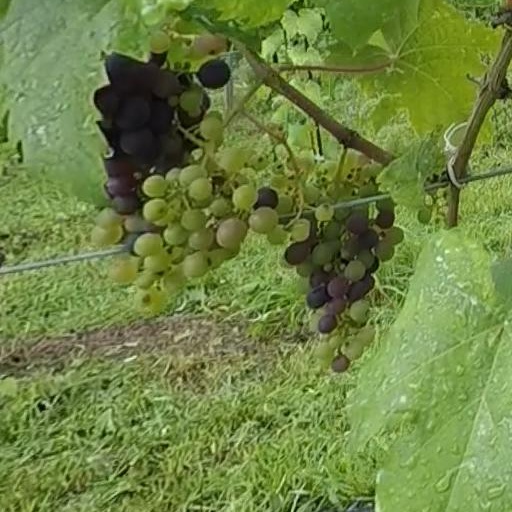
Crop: grape